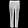
Label: Trouser